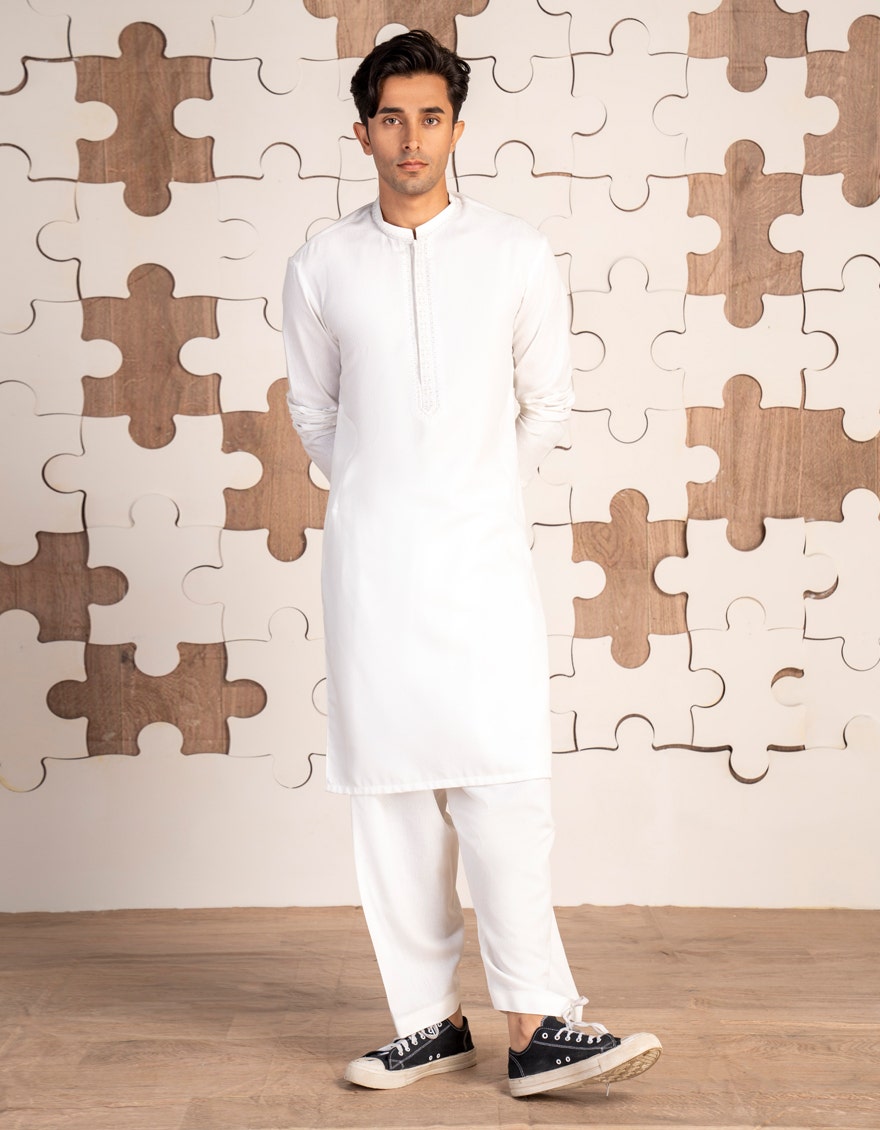
white kurta pajamas